Akram Mohammadi

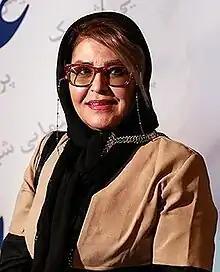

She was born on July 28, 1958, in Tehran. She started her professional career in theater in 1983 and after a while, she was invited to play in the movie "Mother" directed by the deceased famous Ali Hatami. Then, she entered television with the series "Morghe Hag"(Truth Bird) in 1984 and acted in many works.